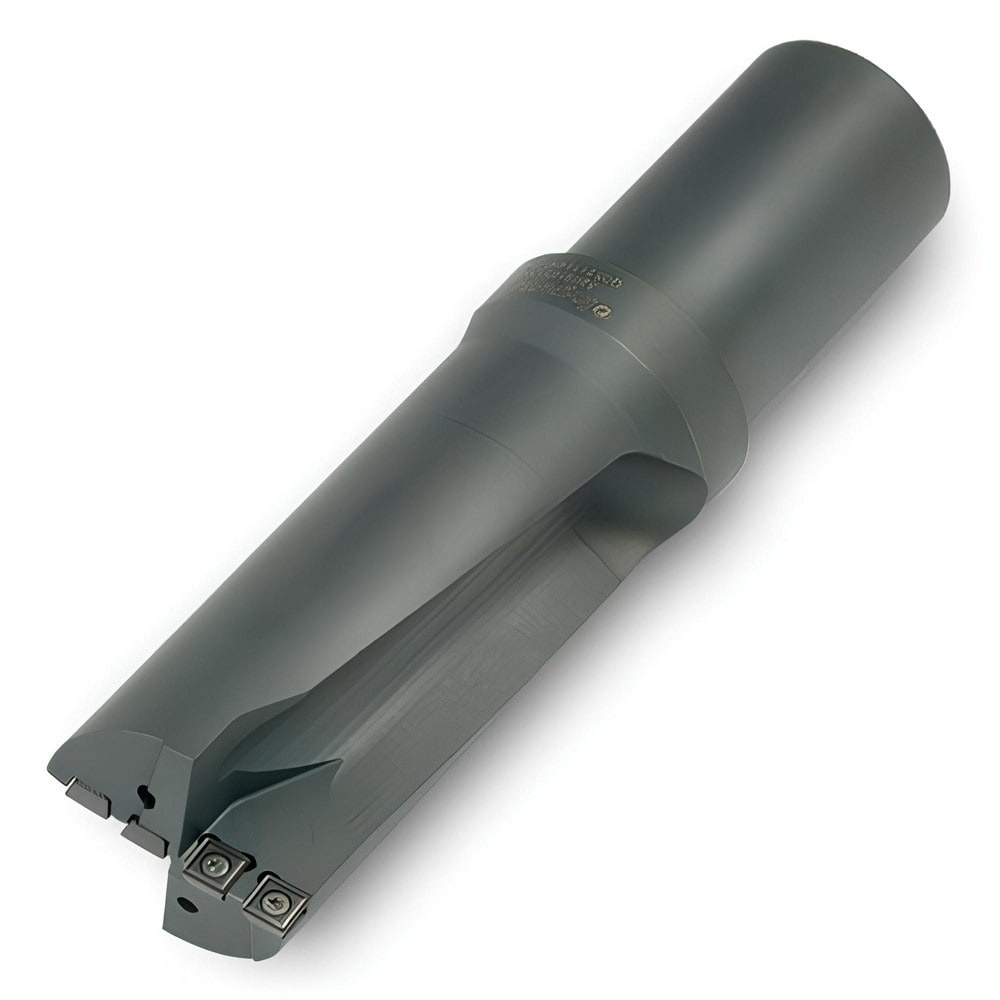
Brand: Ingersoll Cutting Tools / Part #: 3224049
Item #: 96210208 Brand: Ingersoll Cutting Tools Model #: 3224049 Product Specifications Maximum Drill Depth 11.0000 in Drill Depth by Diameter Ratio 4xD Maximum Depth of Cut (Decimal Inch) 11.0000 Shank Type Cylindrical Shank Diameter (Inch) 2 Cutting Direction Right Hand Drill Body Length to Flange (Decimal Inch) 12.5000 Toolholder Style Q069 Nose Diameter (Decimal Inch - 4 Decimals) 2.7500 Overall Length (Decimal Inch) 15.7500 Overall Length 15.75 Through Coolant Yes Series Q Flute Length (Decimal Inch) 11.0000 Shank Length (Decimal Inch) 3.2500 Primary Workpiece Material Universal Primary Workpiece Material Code O Flute Type Slow Spiral Maximum Cutting Diameter (Decimal Inch) 2.7500 Number Of Flutes 2 Coolant Through Yes
Brand: Ingersoll Cutting Tools
Category: Hardware > Tools > Drills > Augers